Oscar Piastri

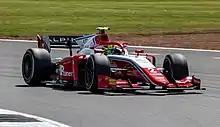
Piastri driving the Dallara F2 2018 at the 2021 Silverstone Formula 2 round

Piastri moved to the F4 British Championship for 2017 with Arden, owned by Christian Horner—who later revealed he turned down the chance to sign Piastri to the Red Bull Junior Team. He opened his campaign with two podiums at Brands Hatch, which he repeated in the third race at Donington Park, marred by the accident of Billy Monger. After another podium at Thruxton, he claimed his maiden F4 victory in the second race at Oulton Park to move second in the championship. Podiums in each race at Croft and two victories from pole position each at Snetterton and Knockhill consolidated his position. He came under pressure from Logan Sargeant after two retirements at Rockingham. A triple podium at Silverstone, including victory in the final race, extended his advantage, before clinching the runner-up spot to the second-year Jamie Caroline with top-five finishes at Brands Hatch. He closed the season on 376.5 points—20.5 ahead of Sargeant and 65.5 behind Caroline—with six victories from 15 podiums and six pole positions. He later credited "learning from [his] mistakes in F4" as his greatest lesson in junior formulae.